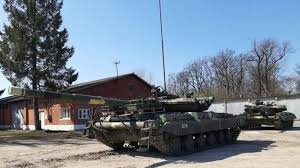
Label: Tank